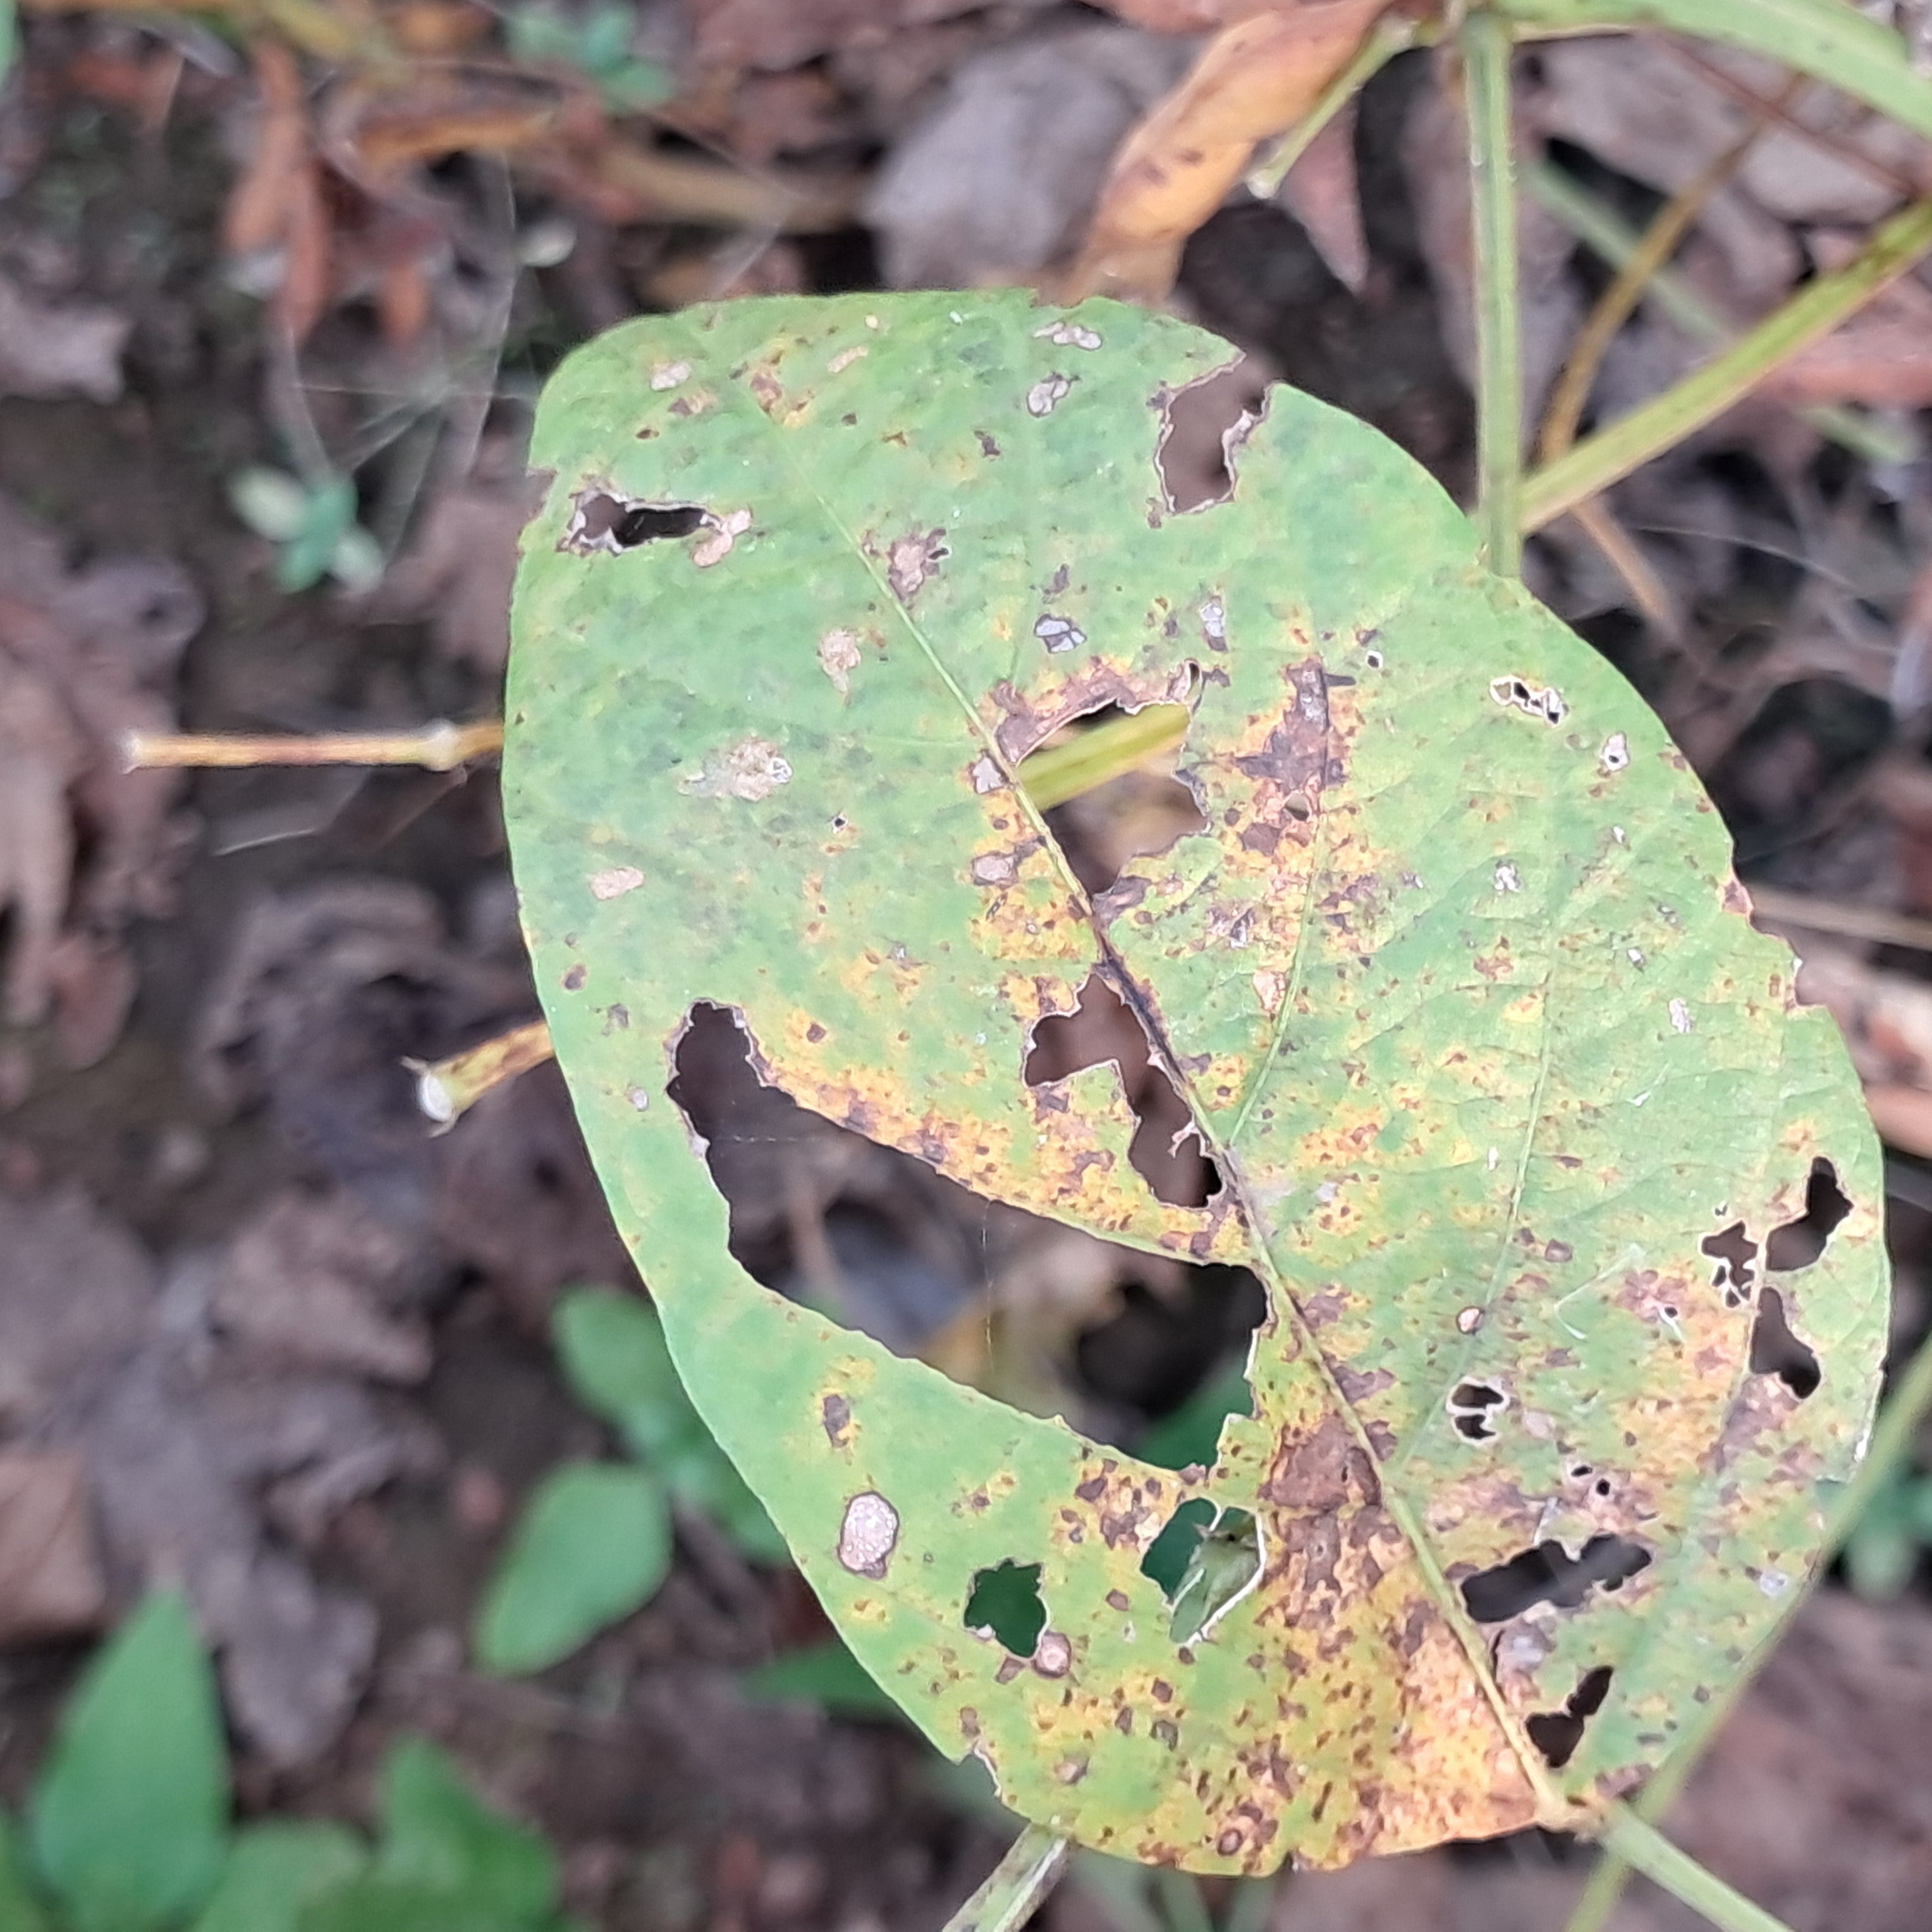
Label: Rust